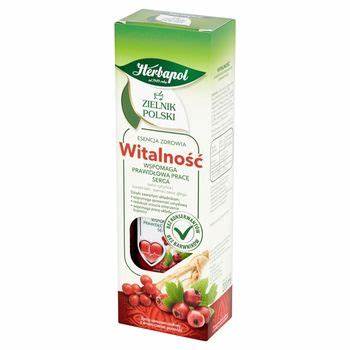
Label: cardboard